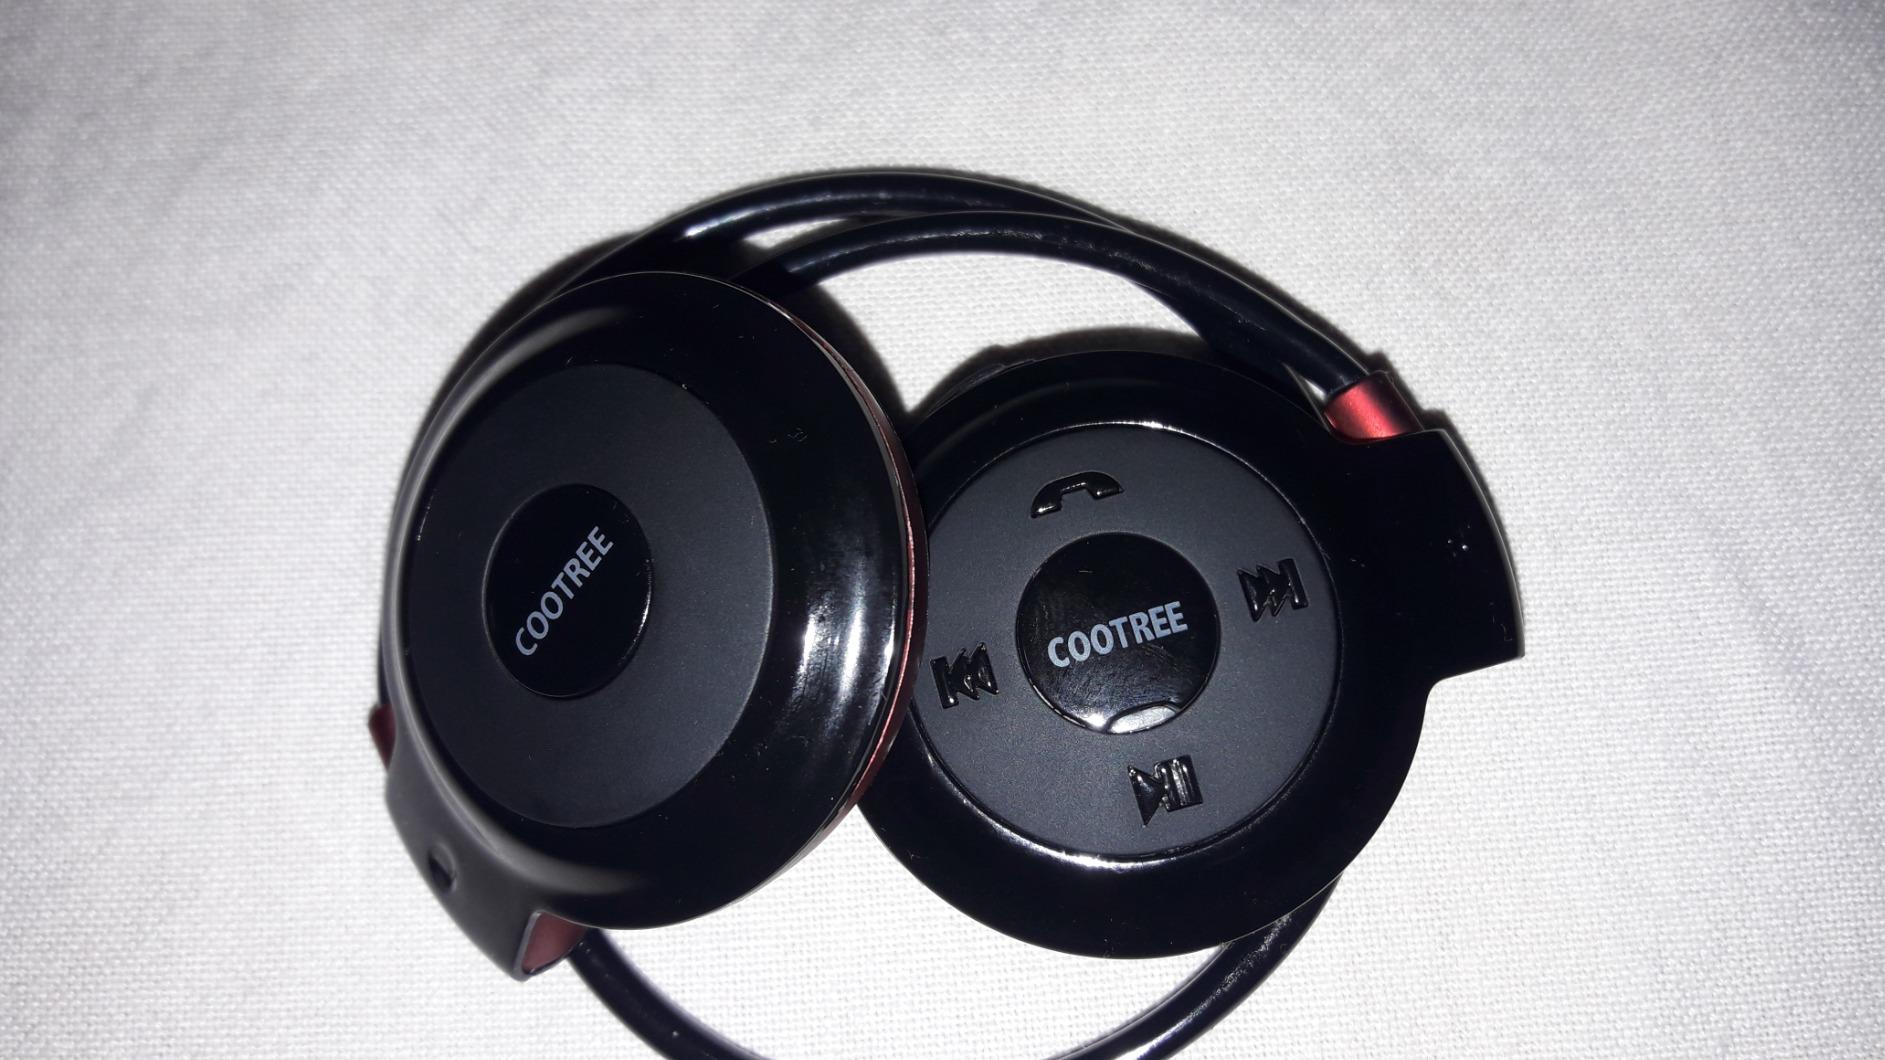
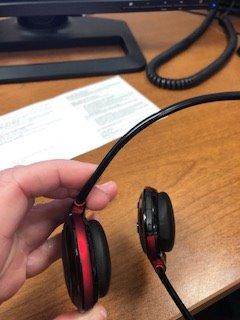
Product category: headphones
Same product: yes